Dalgarven Mill – Museum of Ayrshire Country Life and Costume

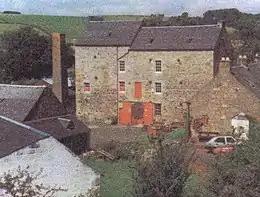
The main Dalgarven Mill buildings

Dalgarven Mill is near Kilwinning, in the Garnock Valley, North Ayrshire, Scotland and it is home to the Museum of Ayrshire Country Life and Costume. The watermill has been completely restored over a number of years and is run by the independent Dalgarven Mill Trust.